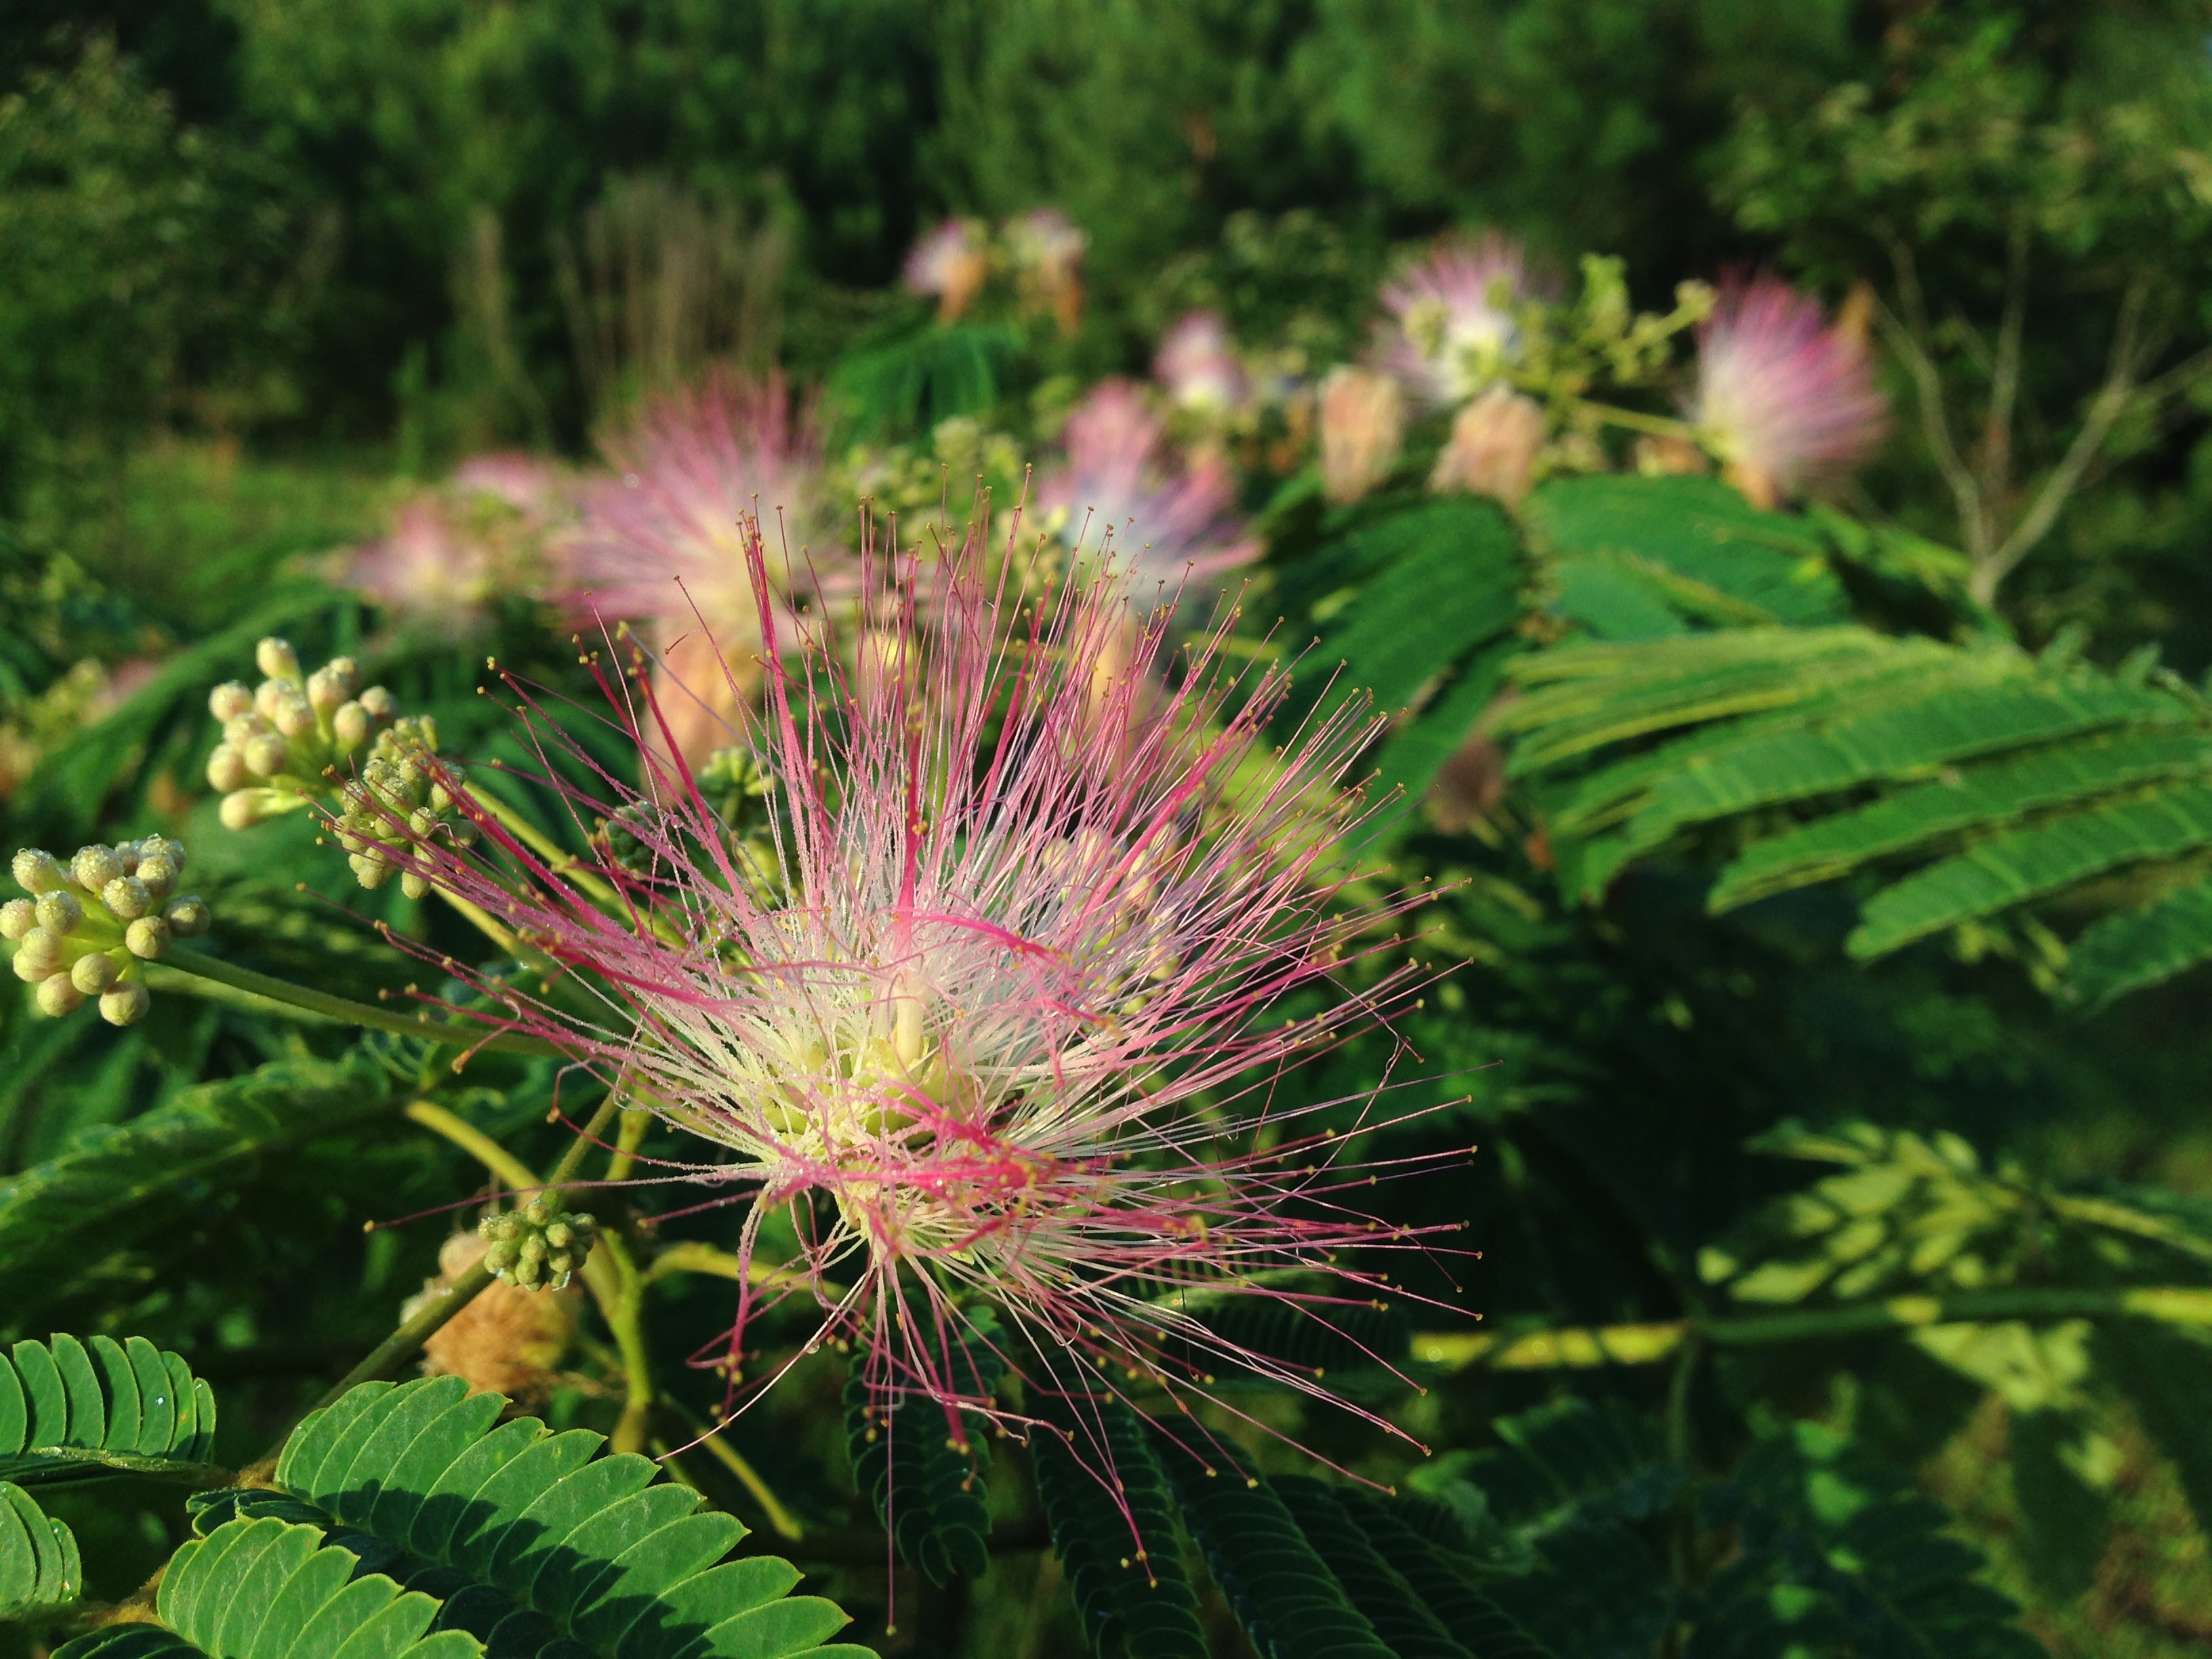
tree, nature, spiky, plant, leaf, flower, bloom, botany, blooming, garden, pink, flora, greenery, wildflower, flowers, shrub, spring flower, mimosa, macro photography, flowering plant, land plant